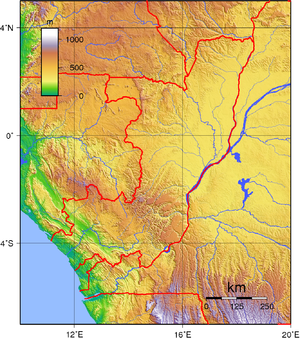
Republikken Congo / Geografi
Republikken Congos topografi.
Republikken Congo eller Congo Brazzaville er et selvstændigt land i Afrika.